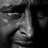
Emotion: sad